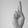
ASL letter: R